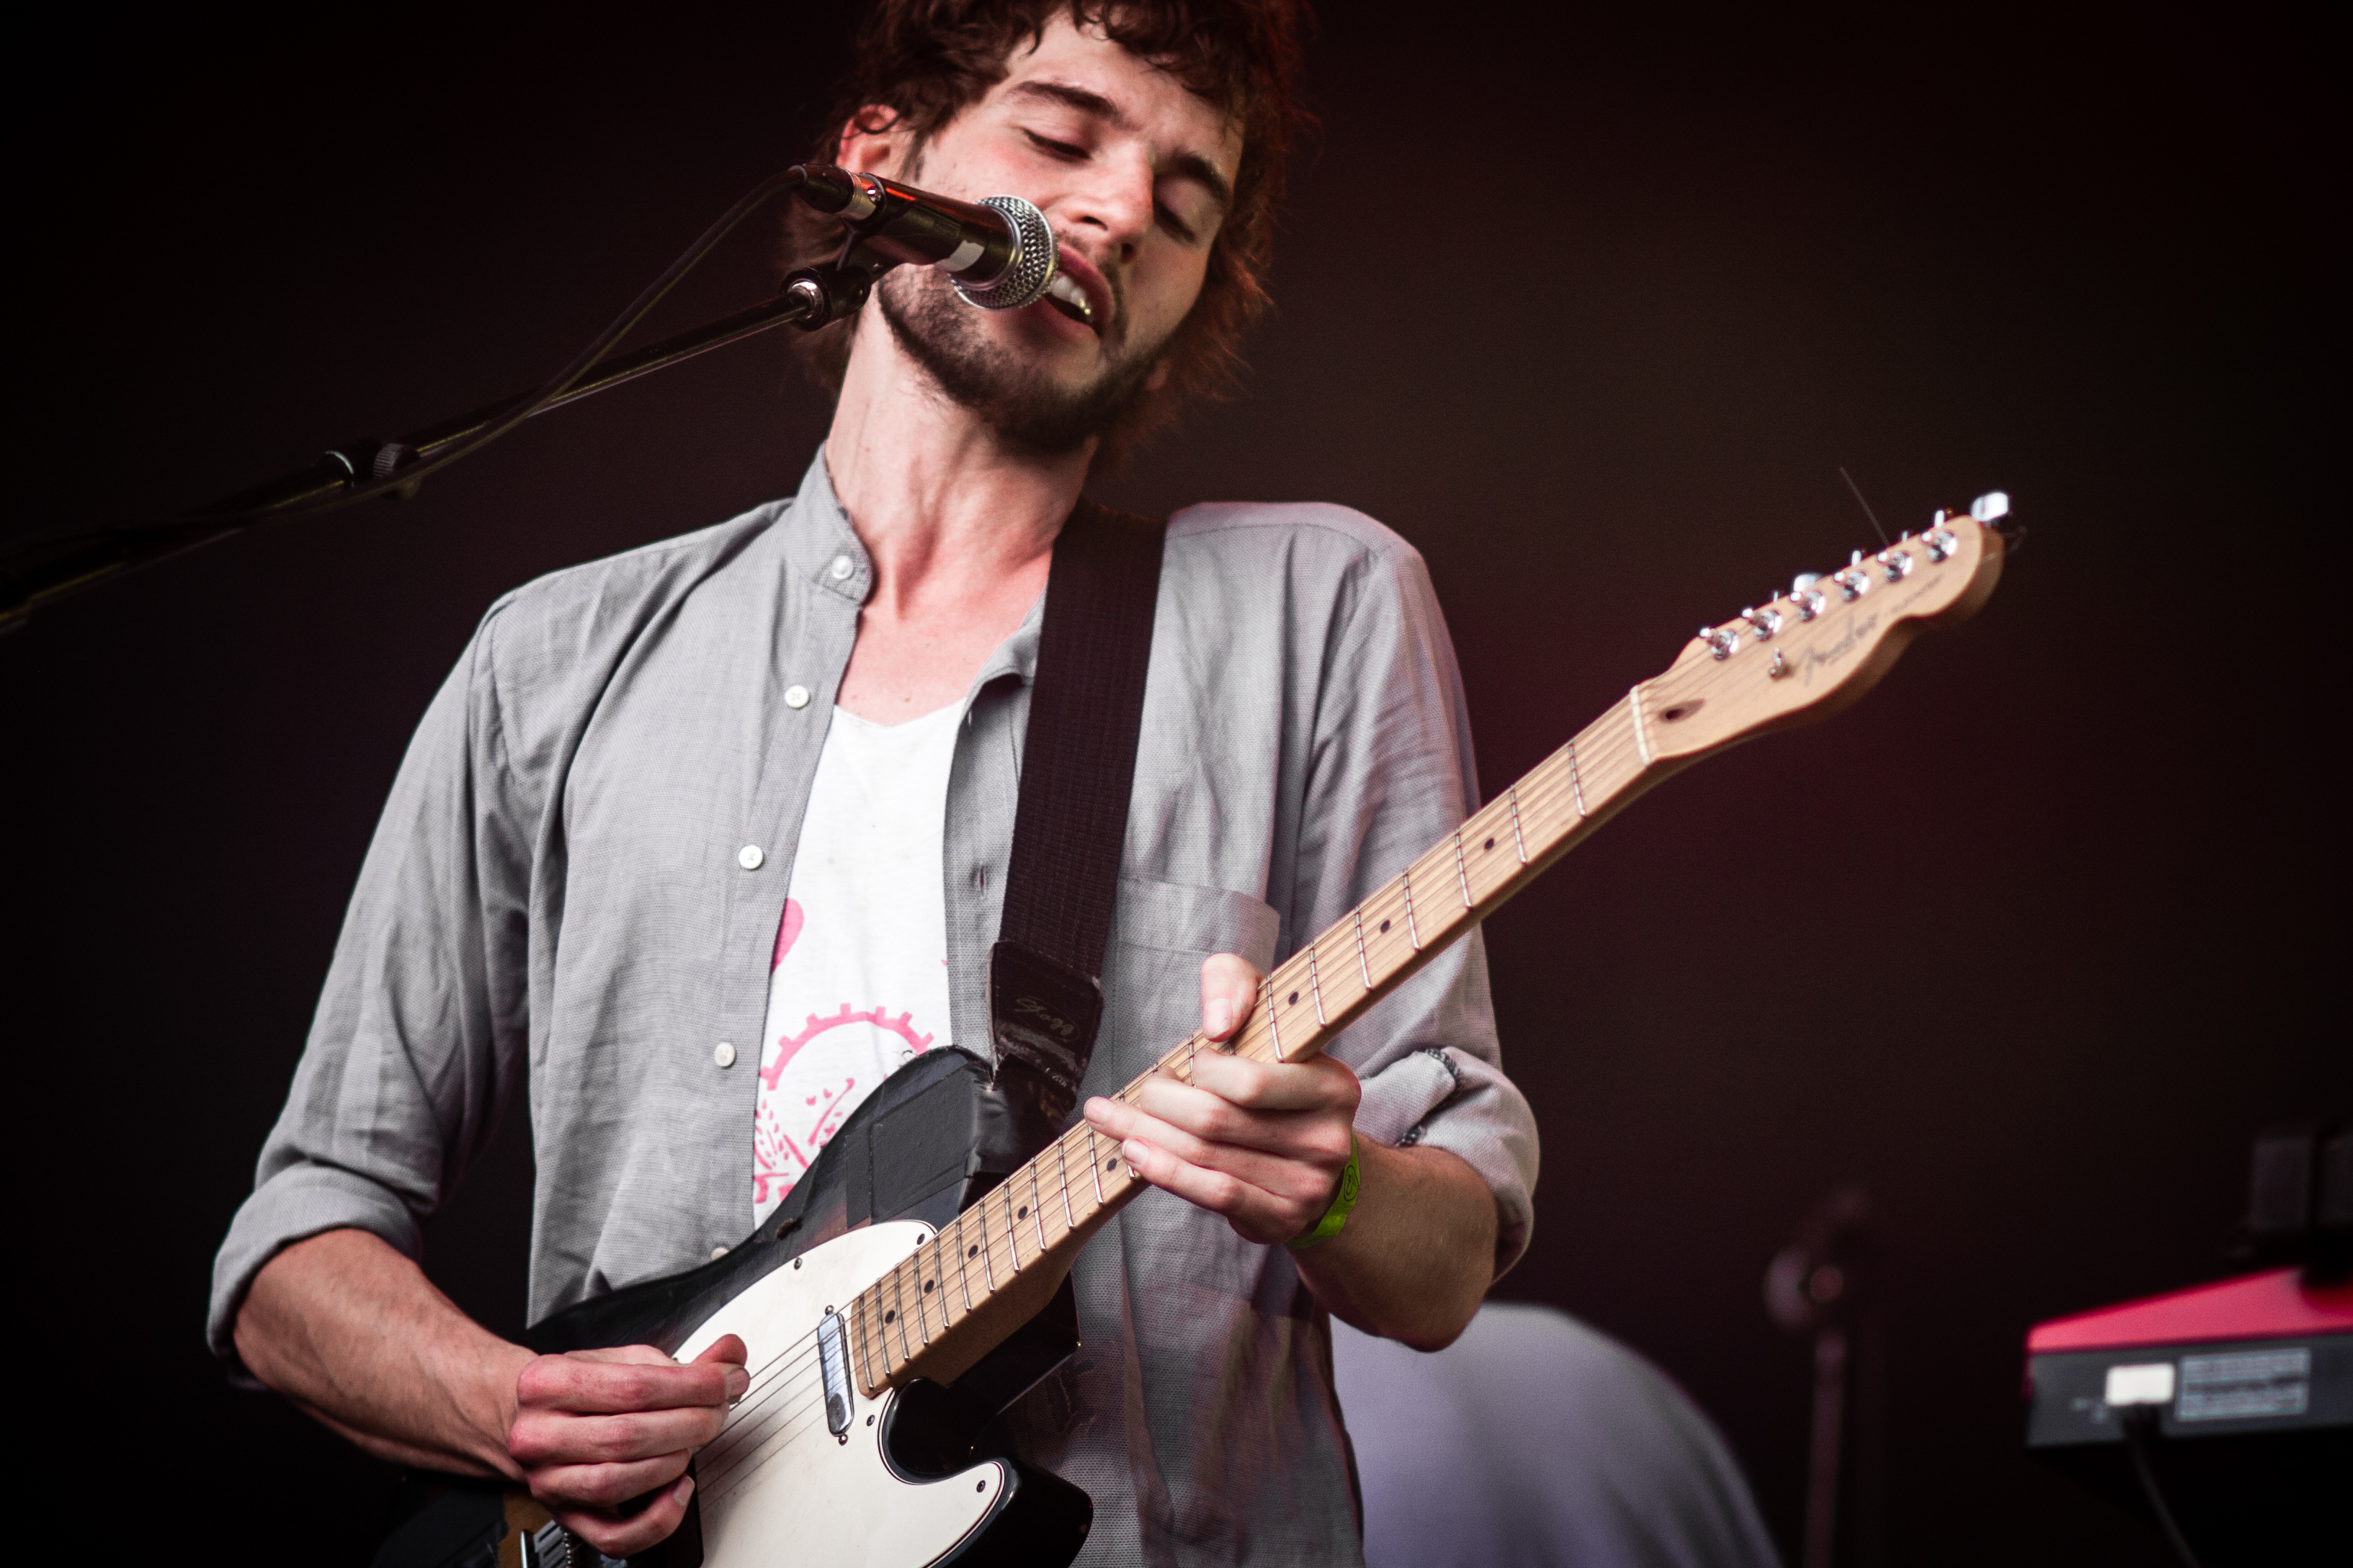
person, mountain, music, guitar, concert, live, fire, musician, performance art, stage, brussels, bruxelles, 2012, fete, musique, great, greatmountainfire, performance, bassist, singing, guitarist, bass guitar, entertainment, performing arts, singer songwriter, plucked string instruments